Dil-E-Nadaan (1953 film)

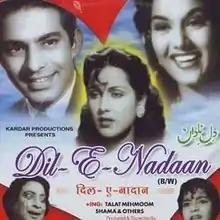

Dil-E-Nadaan (Naive Heart) is a 1953 Hindi romantic drama film produced and directed by A. R. Kardar.